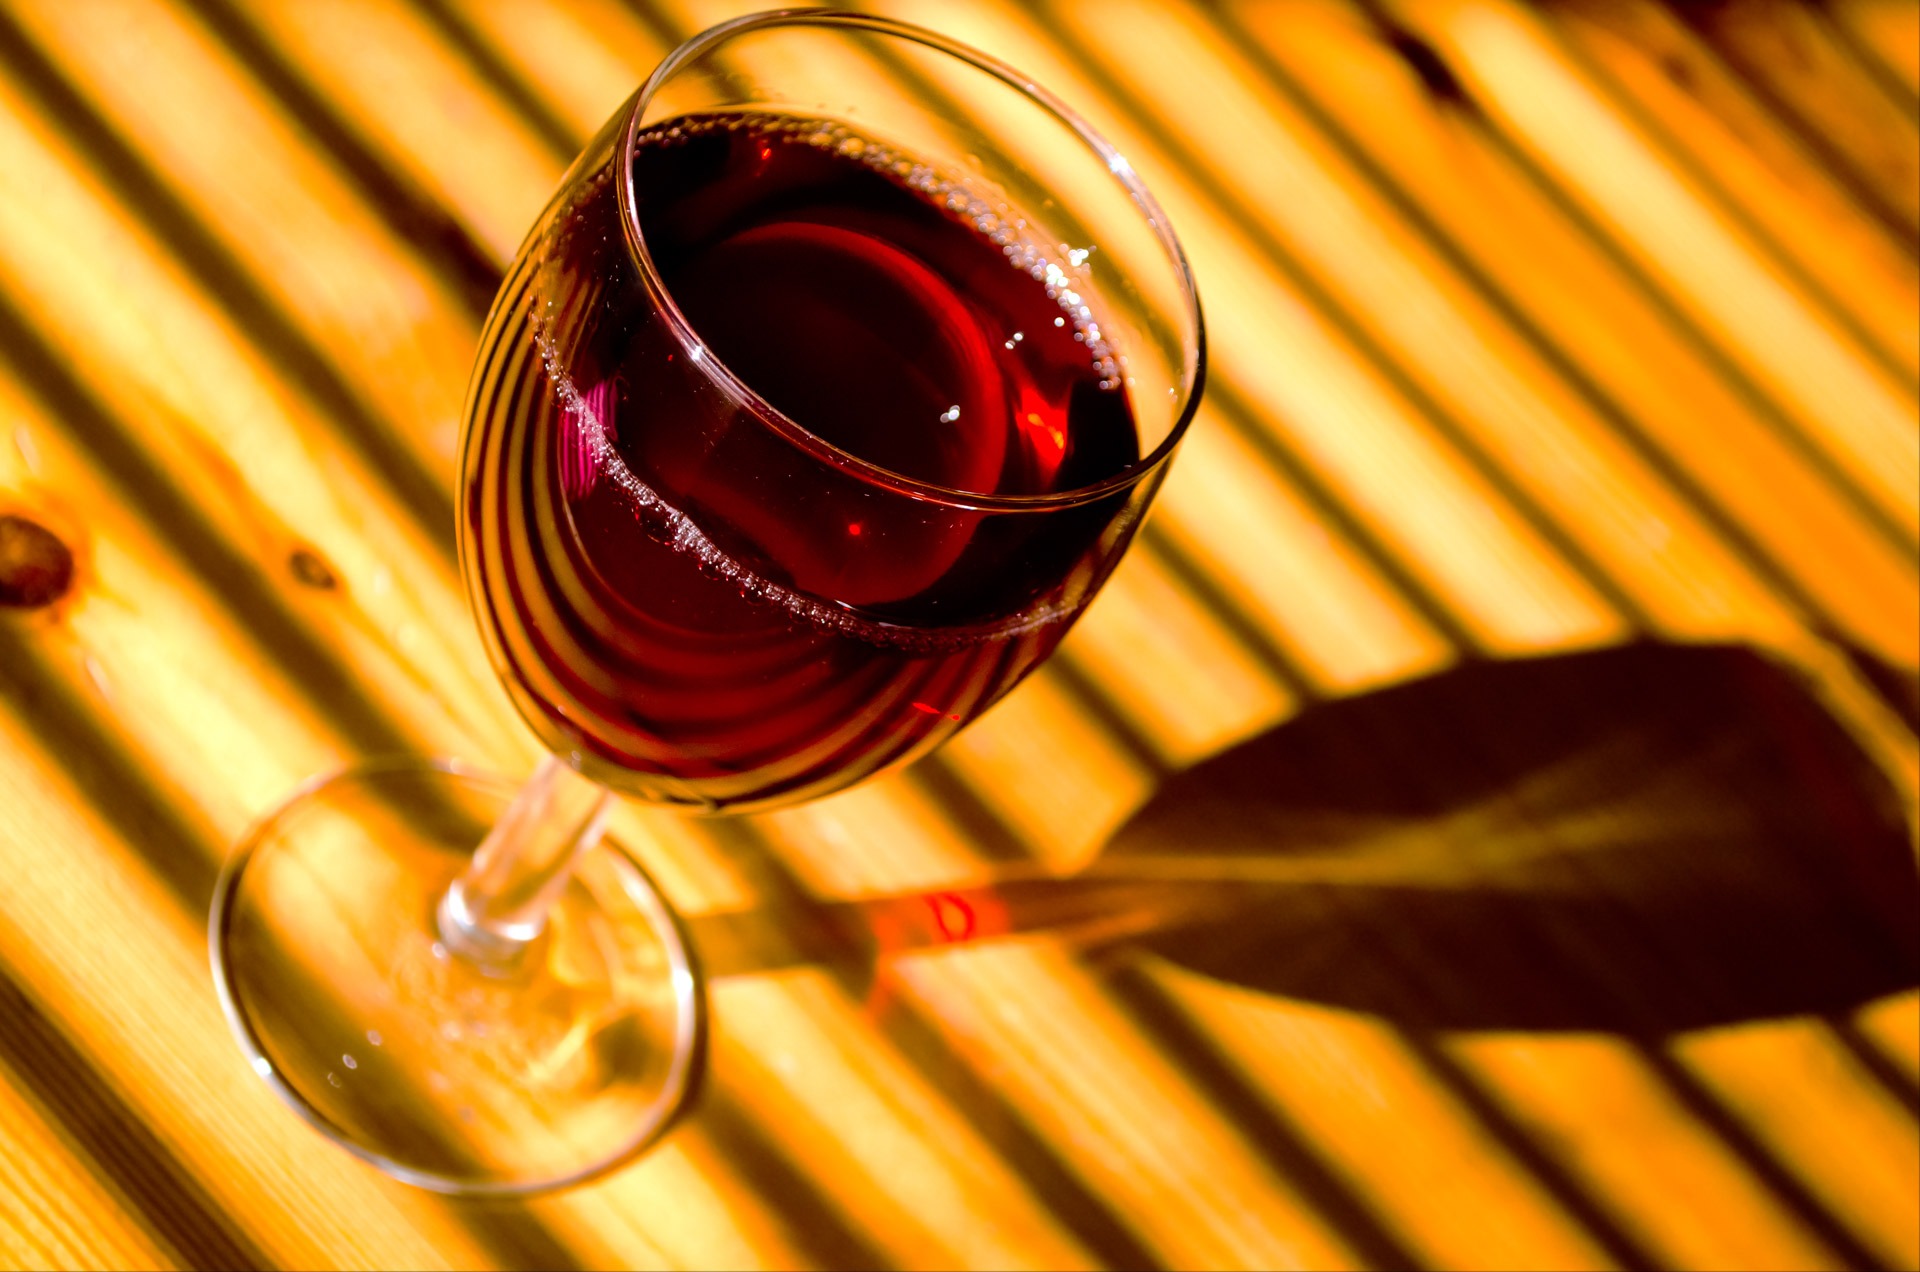
creative, light, wine, glass, restaurant, bar, celebration, red, flavour, color, beverage, drink, empty, yellow, lifestyle, gourmet, alcohol, circle, life, pour, close up, background, luxury, decorative, dinner, party, elegant, anniversary, shape, starter, taste, macro photography, appetizer, alcoholic beverage, computer wallpaper